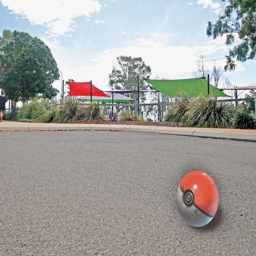
the streets have cleared and hot spots now seem to be void of local trainers .